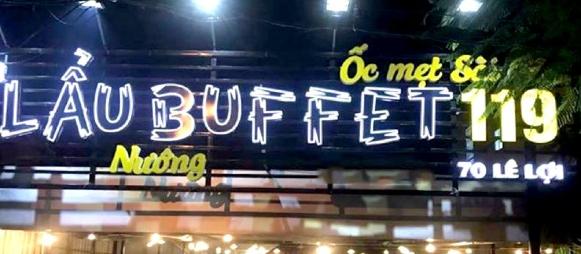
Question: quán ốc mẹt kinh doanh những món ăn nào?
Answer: lâu